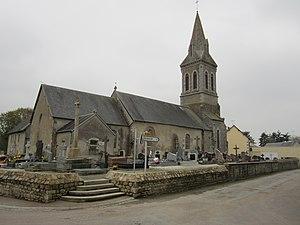
Église Notre-Dame de fr:Crollon